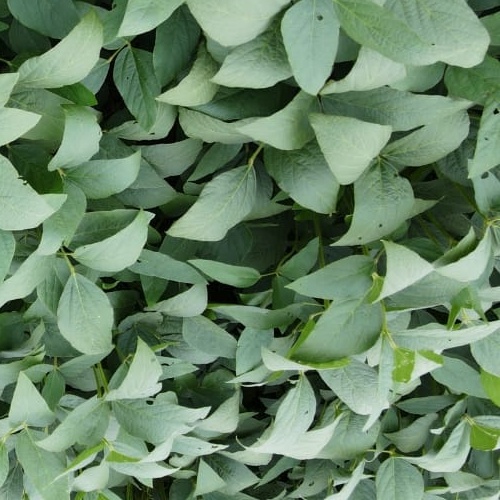
Label: Diabrotica_speciosa